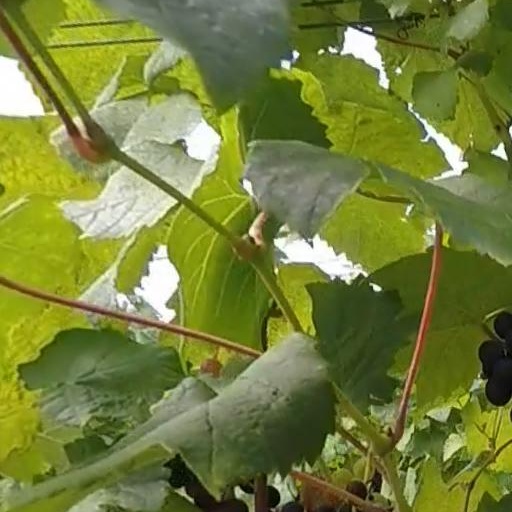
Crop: grape